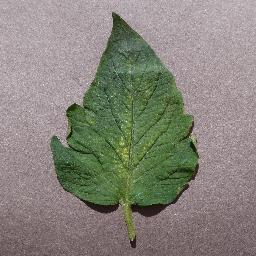
Label: Tomato___Spider_mites Two-spotted_spider_mite